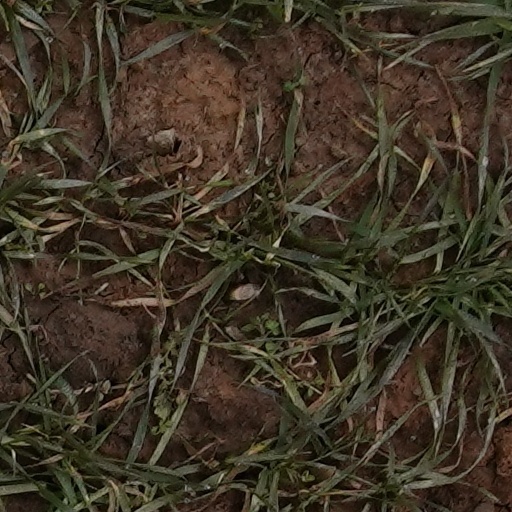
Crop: wheat